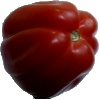
Label: Tomato Heart 1